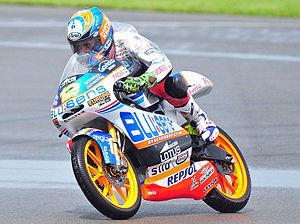
Esteve « Tito » Rabat est un pilote motocycliste espagnol. Le 26 octobre 2014 au Grand Prix de Malaisie, Tito Rabat est champion du Monde Moto2 2014 avec le Team Belge Marc VDS.